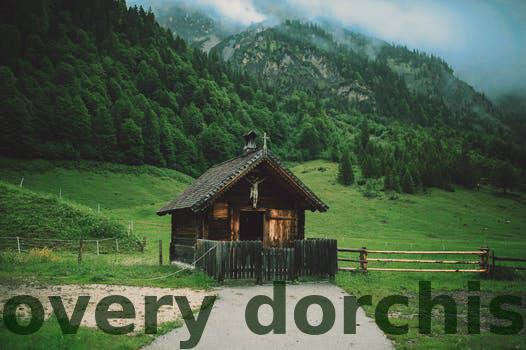
Label: Watermark